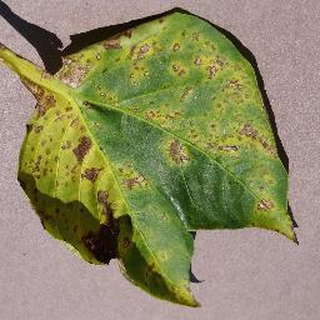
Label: bell_pepper_bacterial_spot